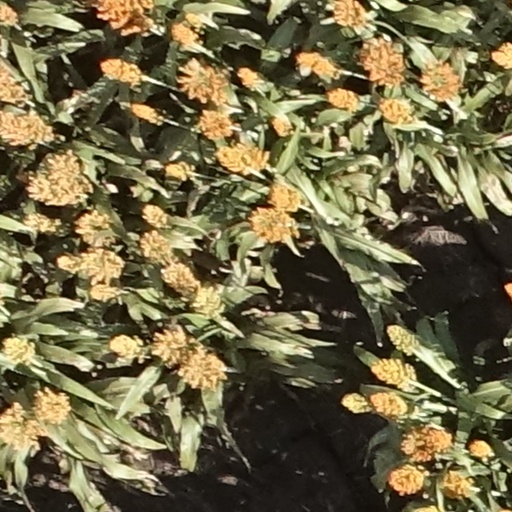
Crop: sorghum